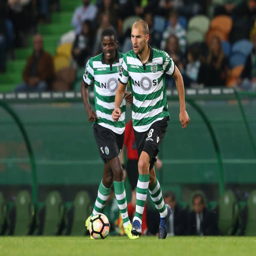
forward in action during the match .